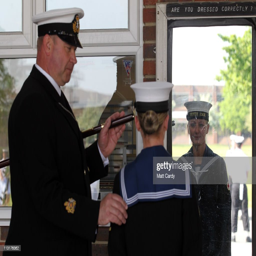
artist , inspects uniform during a rehearsal ahead .